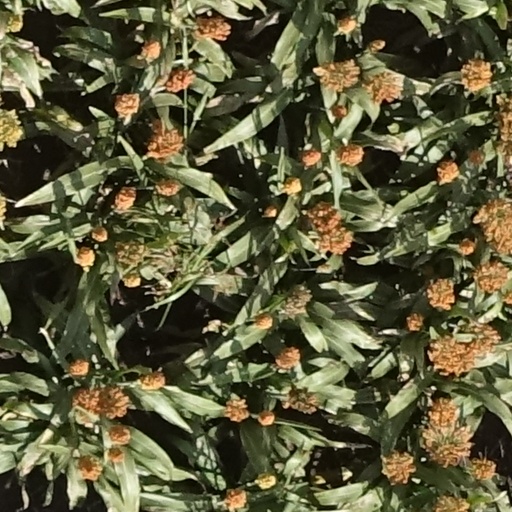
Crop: sorghum